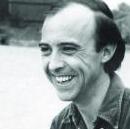
Age: 33